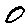
Label: 0